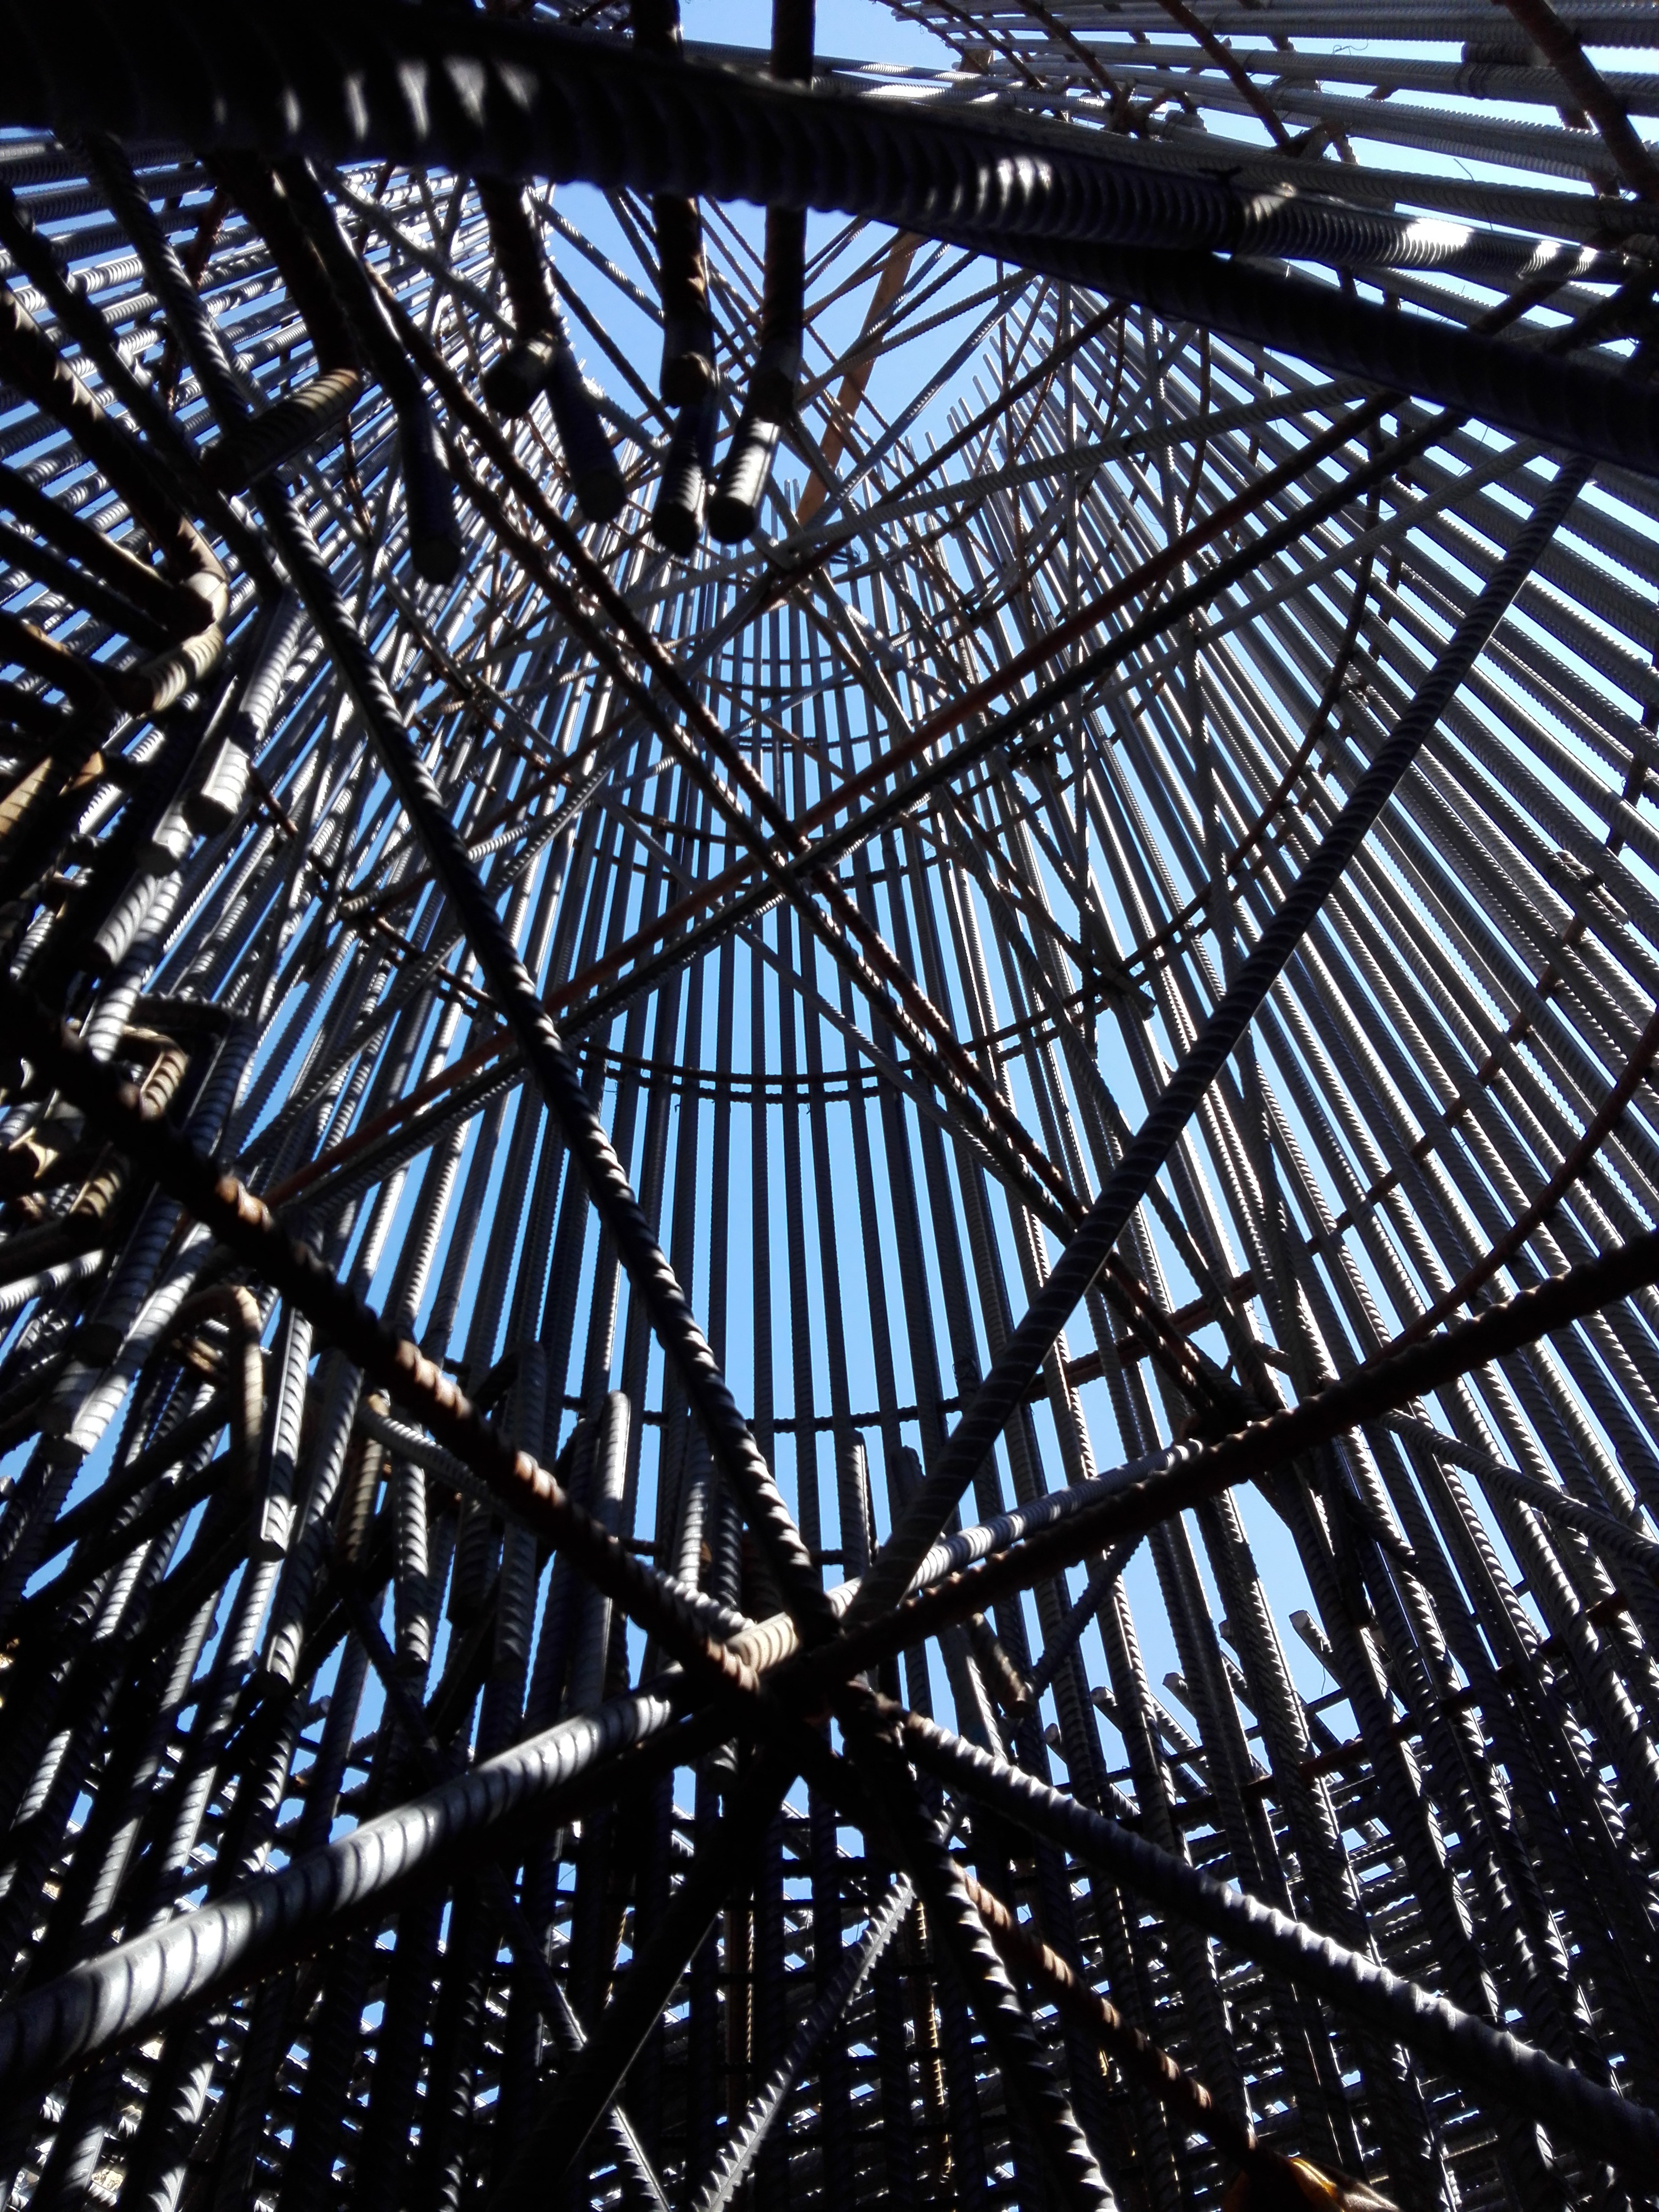
tree, branch, plant, bridge, sunlight, leaf, construction, line, reflection, foot, metal, symmetry, unreinforced, daniel, outdoor structure